Jim Cronin (zookeeper)

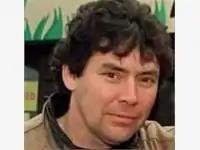

James Michael Cronin MBE (15 November 1951 – 17 March 2007) was the American co-founder in 1987 of Monkey World in Dorset, England, a sanctuary for abused and neglected primates. He was widely acknowledged as an international expert in the rescue and rehabilitation of abused primates, and in the enforcement of international treaties aimed at protecting them from illegal trade and experimentation.